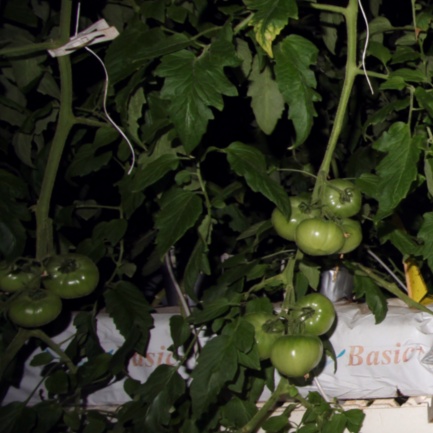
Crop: tomato